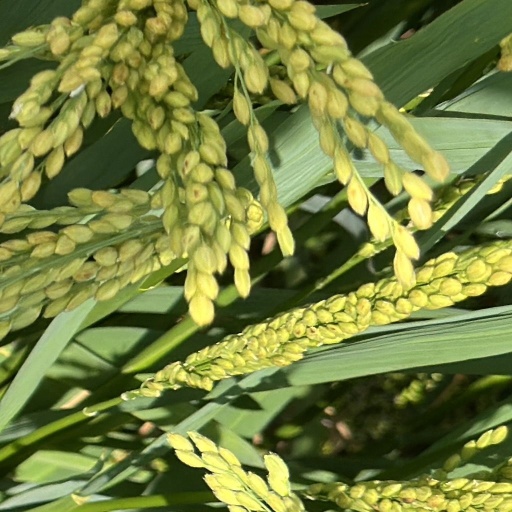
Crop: rice